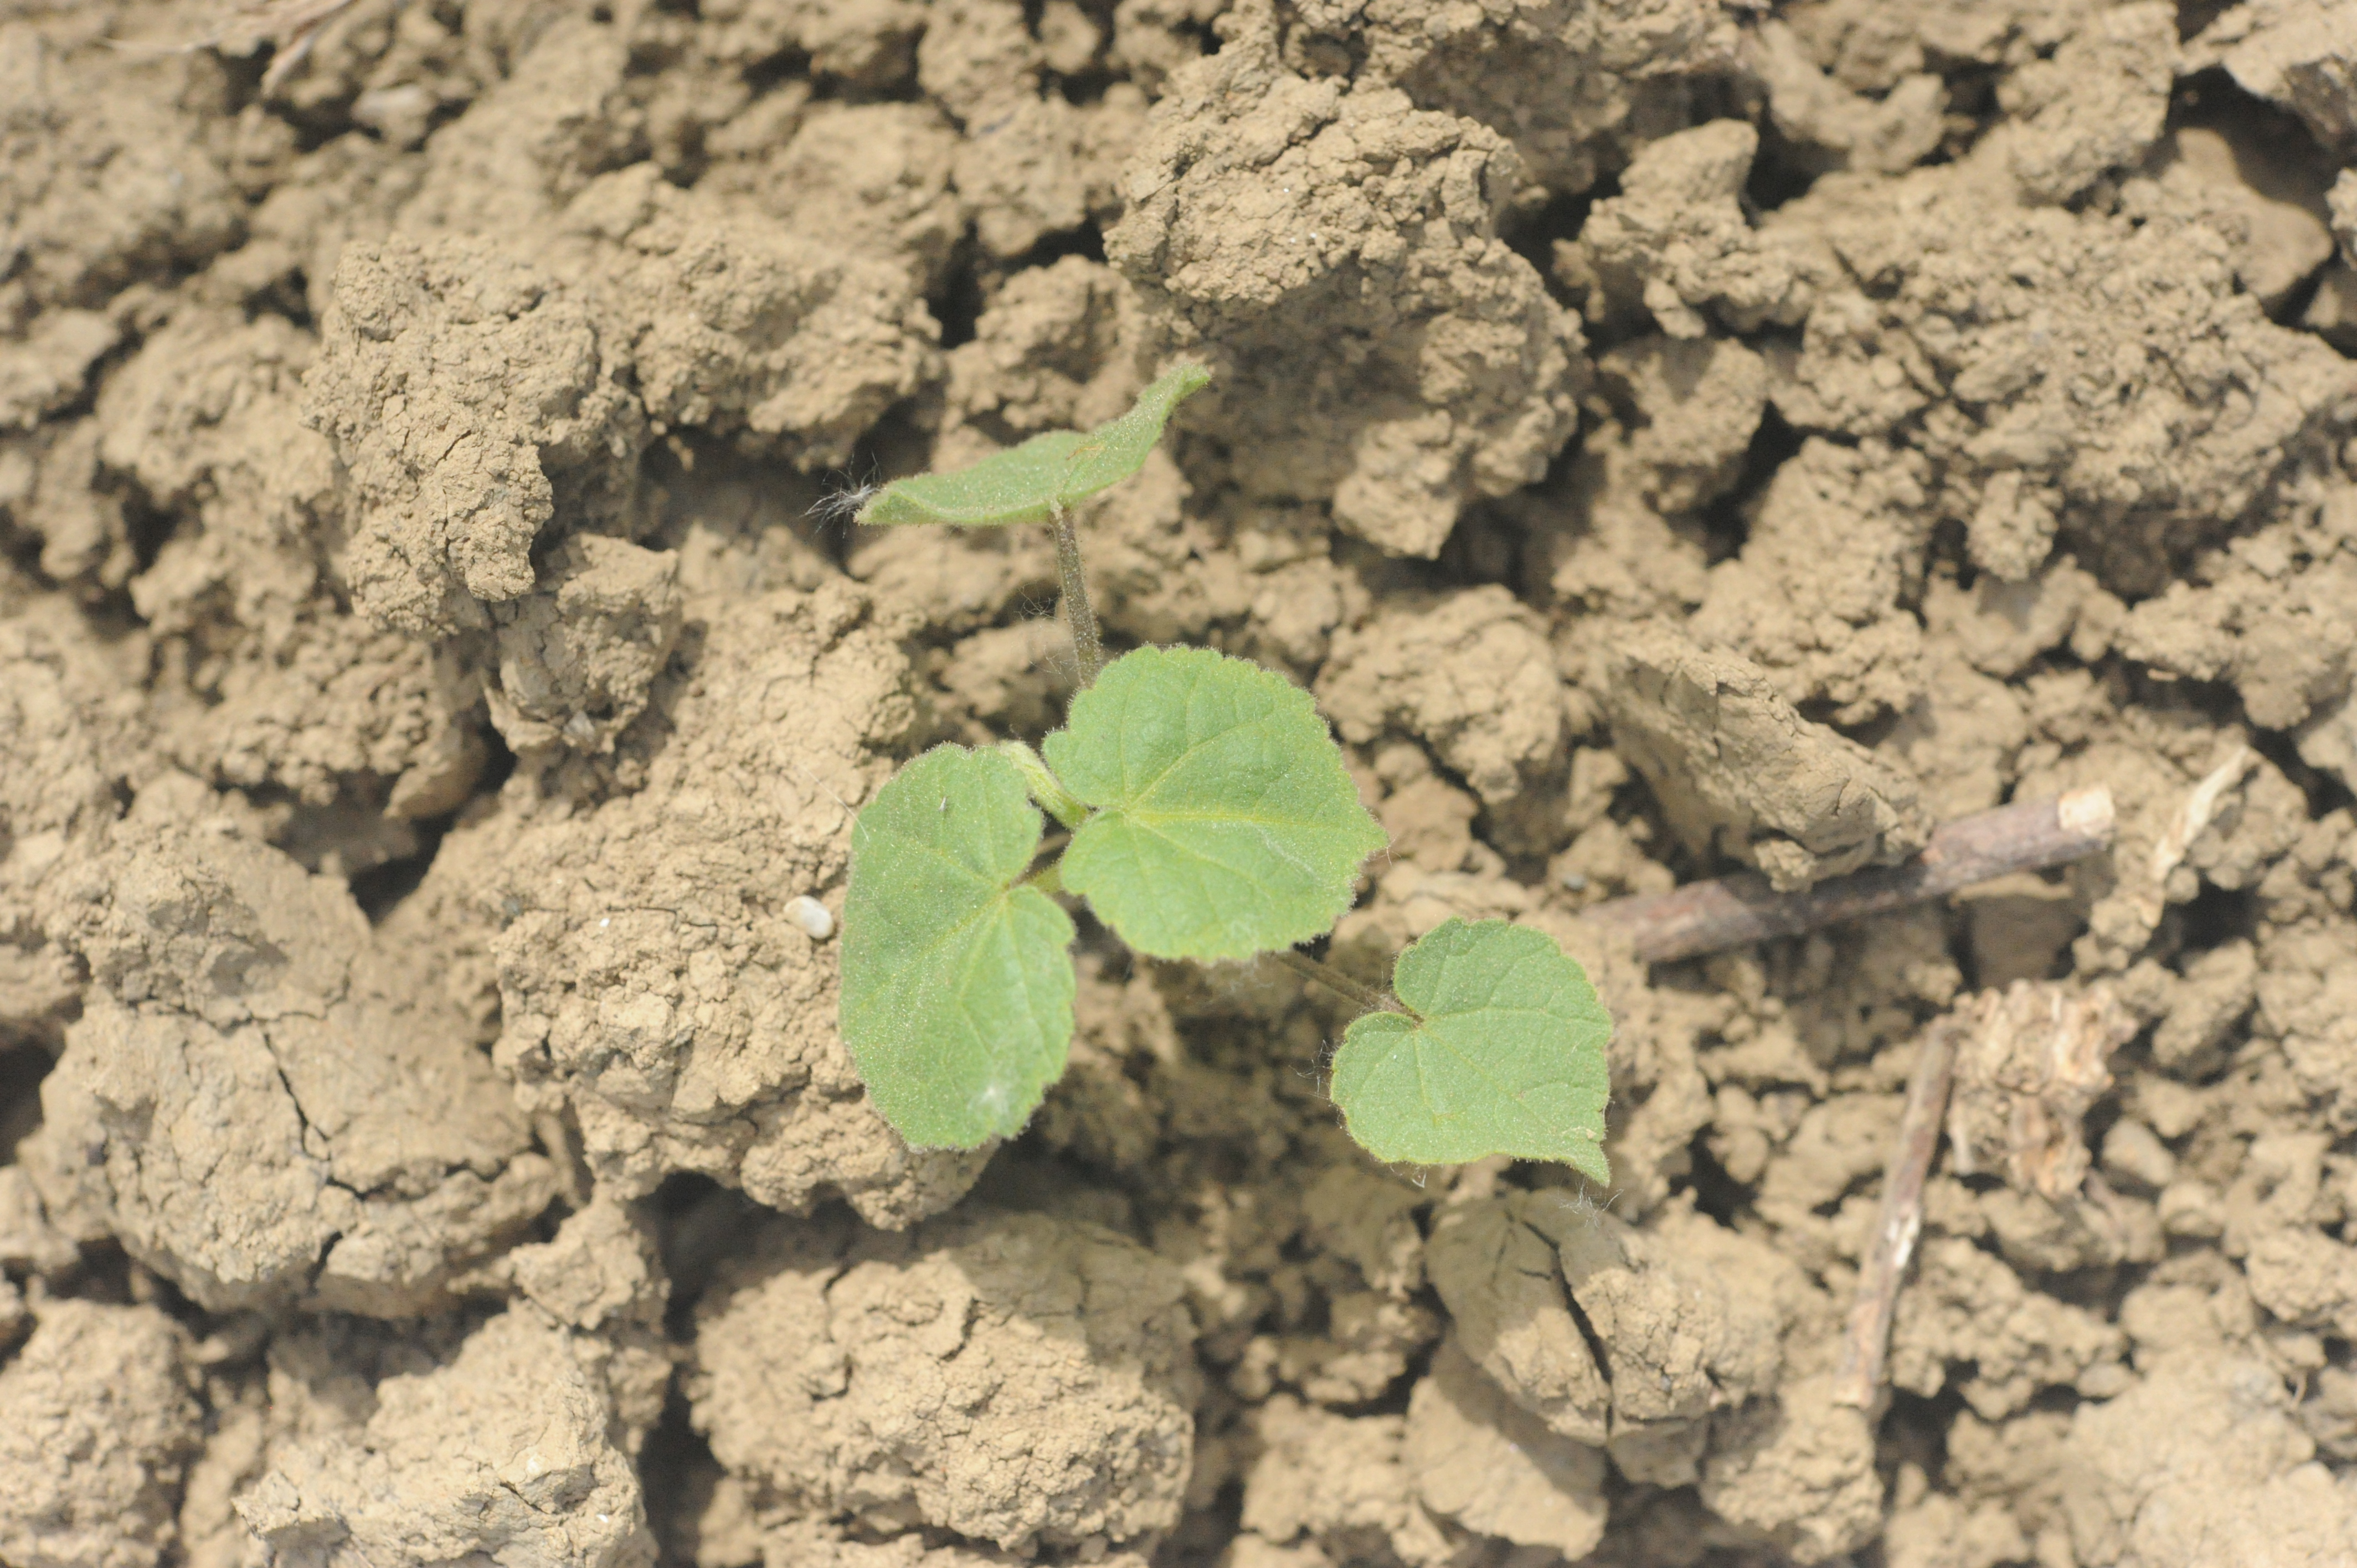
Label: velvet_leaf